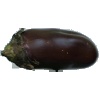
Label: eggplant